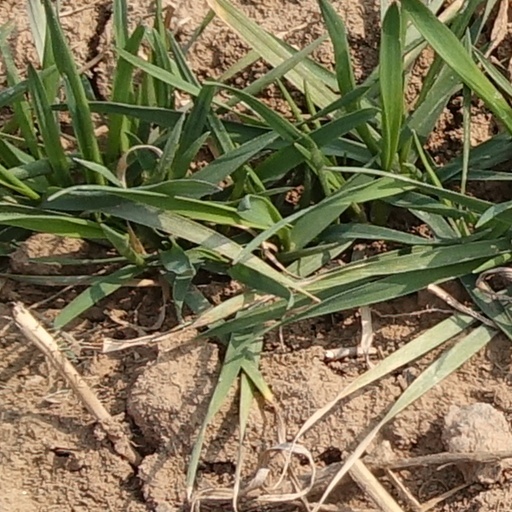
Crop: wheat